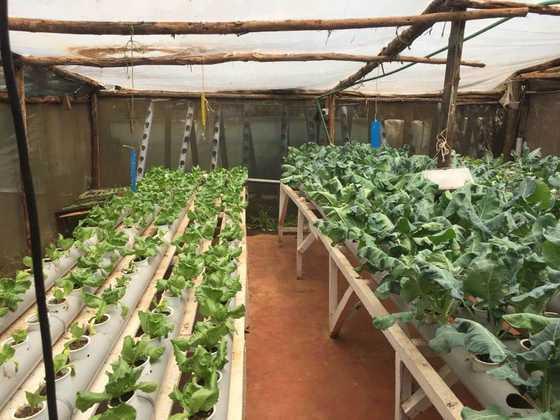
Hili ni shamba la kisasa. Shamba hili ni ambalo halitumi udongo, bali ni maji ambayo hupita katika bomba maalumu lenye virutubisho.